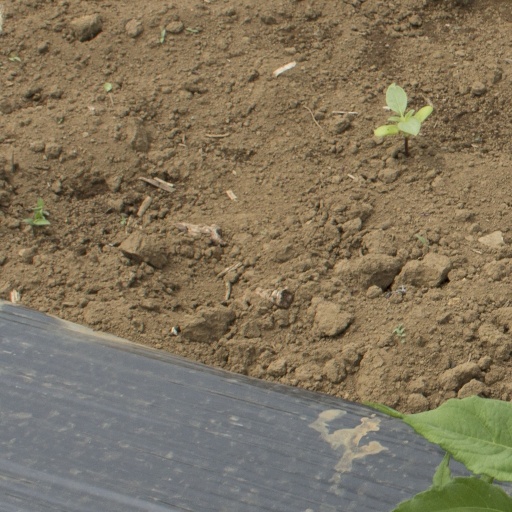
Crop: Jerusalem artichoke